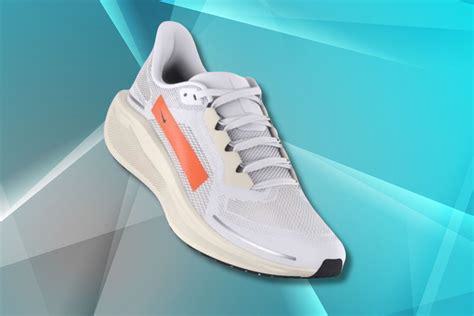
Brand: Nike
Model: Pegasus 41